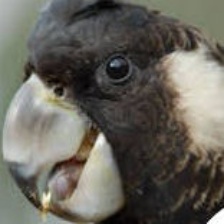
Species: BLACK COCKATO
Scientific name: CALYPTORHYNCHUS LATIROSTRIS
ImageNet parent category: sulphur-crested_cockatoo